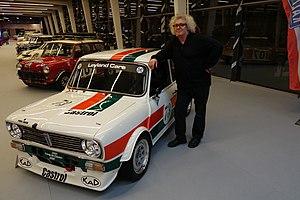
Thierry Farges à Rétromobile 2019
Rétromobile 2019 est la 44ᵉ édition du salon Rétromobile qui est consacré aux voitures anciennes et à l’ensemble des thèmes de la voiture de collection. Il se tient au Parc des expositions de la Porte de Versailles à Paris, en France.